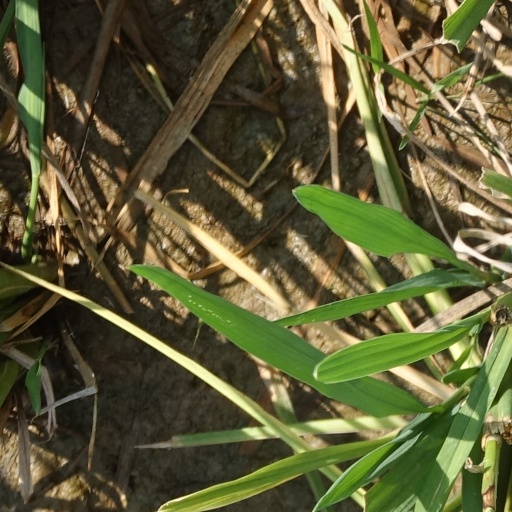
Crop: rice